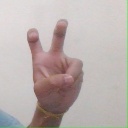
अक्षर: ई